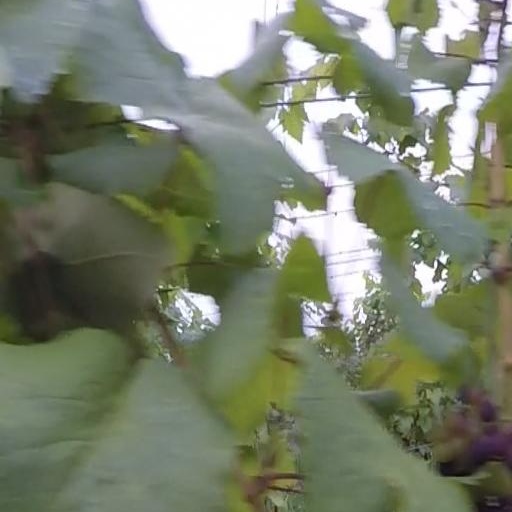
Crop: grape